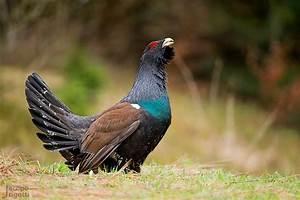
chicken